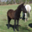
Label: horse